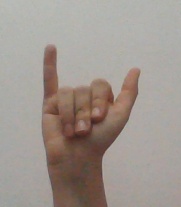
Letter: ya